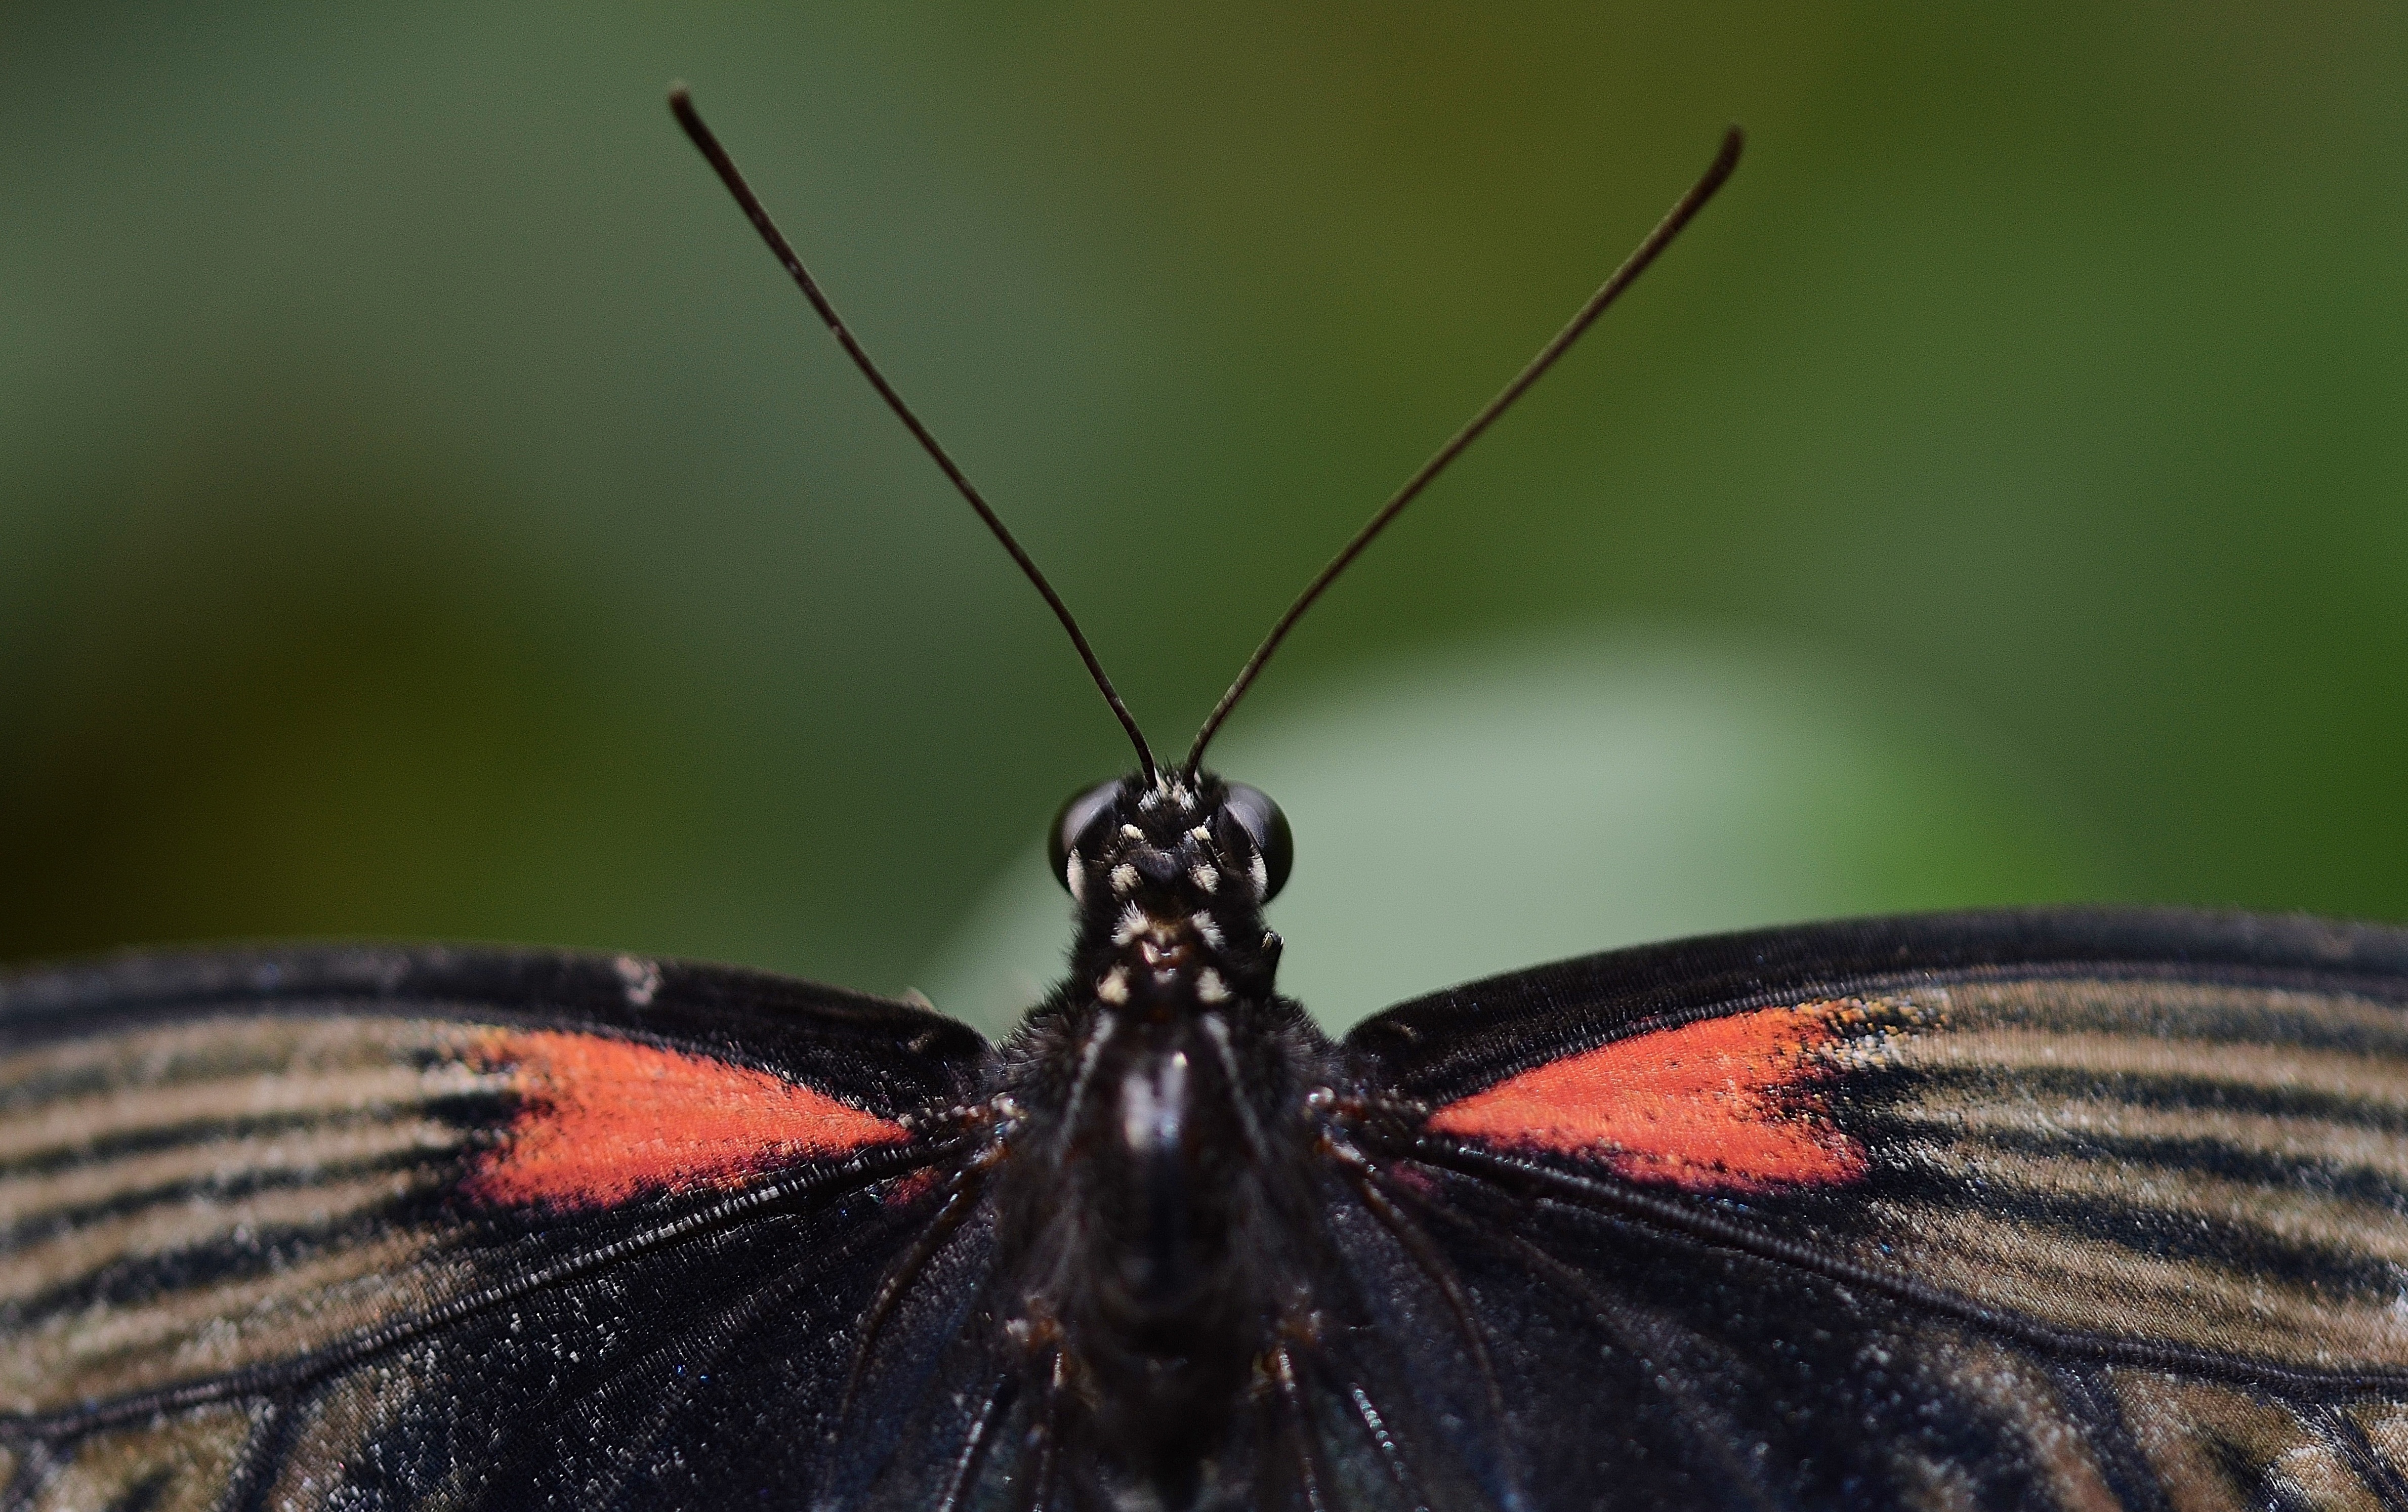
nature, wing, photography, leaf, flower, animal, fly, insect, macro, butterfly, fauna, invertebrate, close up, macro photography, arthropod, pollinator, moths and butterflies, lycaenid